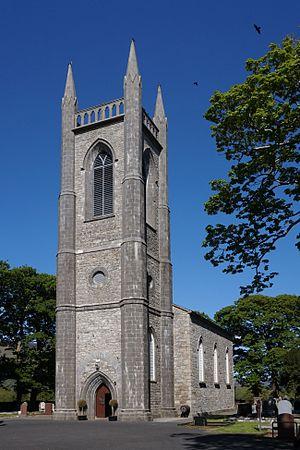
Église Saint-Colomba, Drumcliffe, comté de Sligo, Irlande
Drumcliff ou Drumcliffe est un village du comté de Sligo en Irlande, à 8 km au nord de la ville de Sligo sur la N15 au pied de Benbulben.